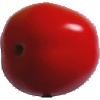
Label: Tomato 4